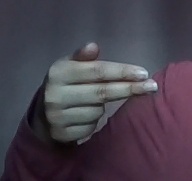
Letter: ghain